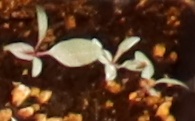
Label: Redroot Pigweed